Melbourne United

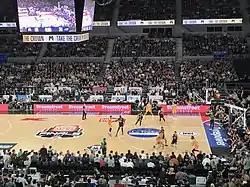
Melbourne United and Sydney Kings at Melbourne Arena

On 20 May 2014, the franchise was rebranded as Melbourne United. The change was made to symbolise the connection to all of Victorian basketball, with the navy blue logo of Melbourne United becoming the new face of professional basketball in Victoria, replacing the Melbourne Tigers brand. Owner Larry Kestelman wanted to end the partisan divisions between the Tigers (which was also a domestic association) and other Victorian supporters and bring the state together behind one NBL team. The change was met with strong opposition from members, fans and past legends such as Andrew Gaze and Lanard Copeland, with the latter even stating he wanted his jersey "taken down from the rafters".